Léon Gloden

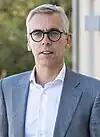
Gloden in 2023

Léon Gloden (born 9 December 1972 in Ettelbruck) is a Luxembourgish politician of the Christian Social People's Party who serves as Minister of Home Affairs in the Frieden-Bettel government and a lawyer. He was mayor of Grevenmacher and member of the Chamber of Deputies from 2009 to 2023.